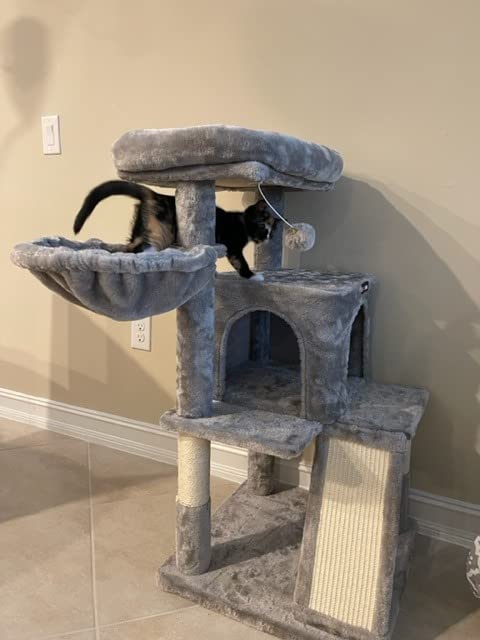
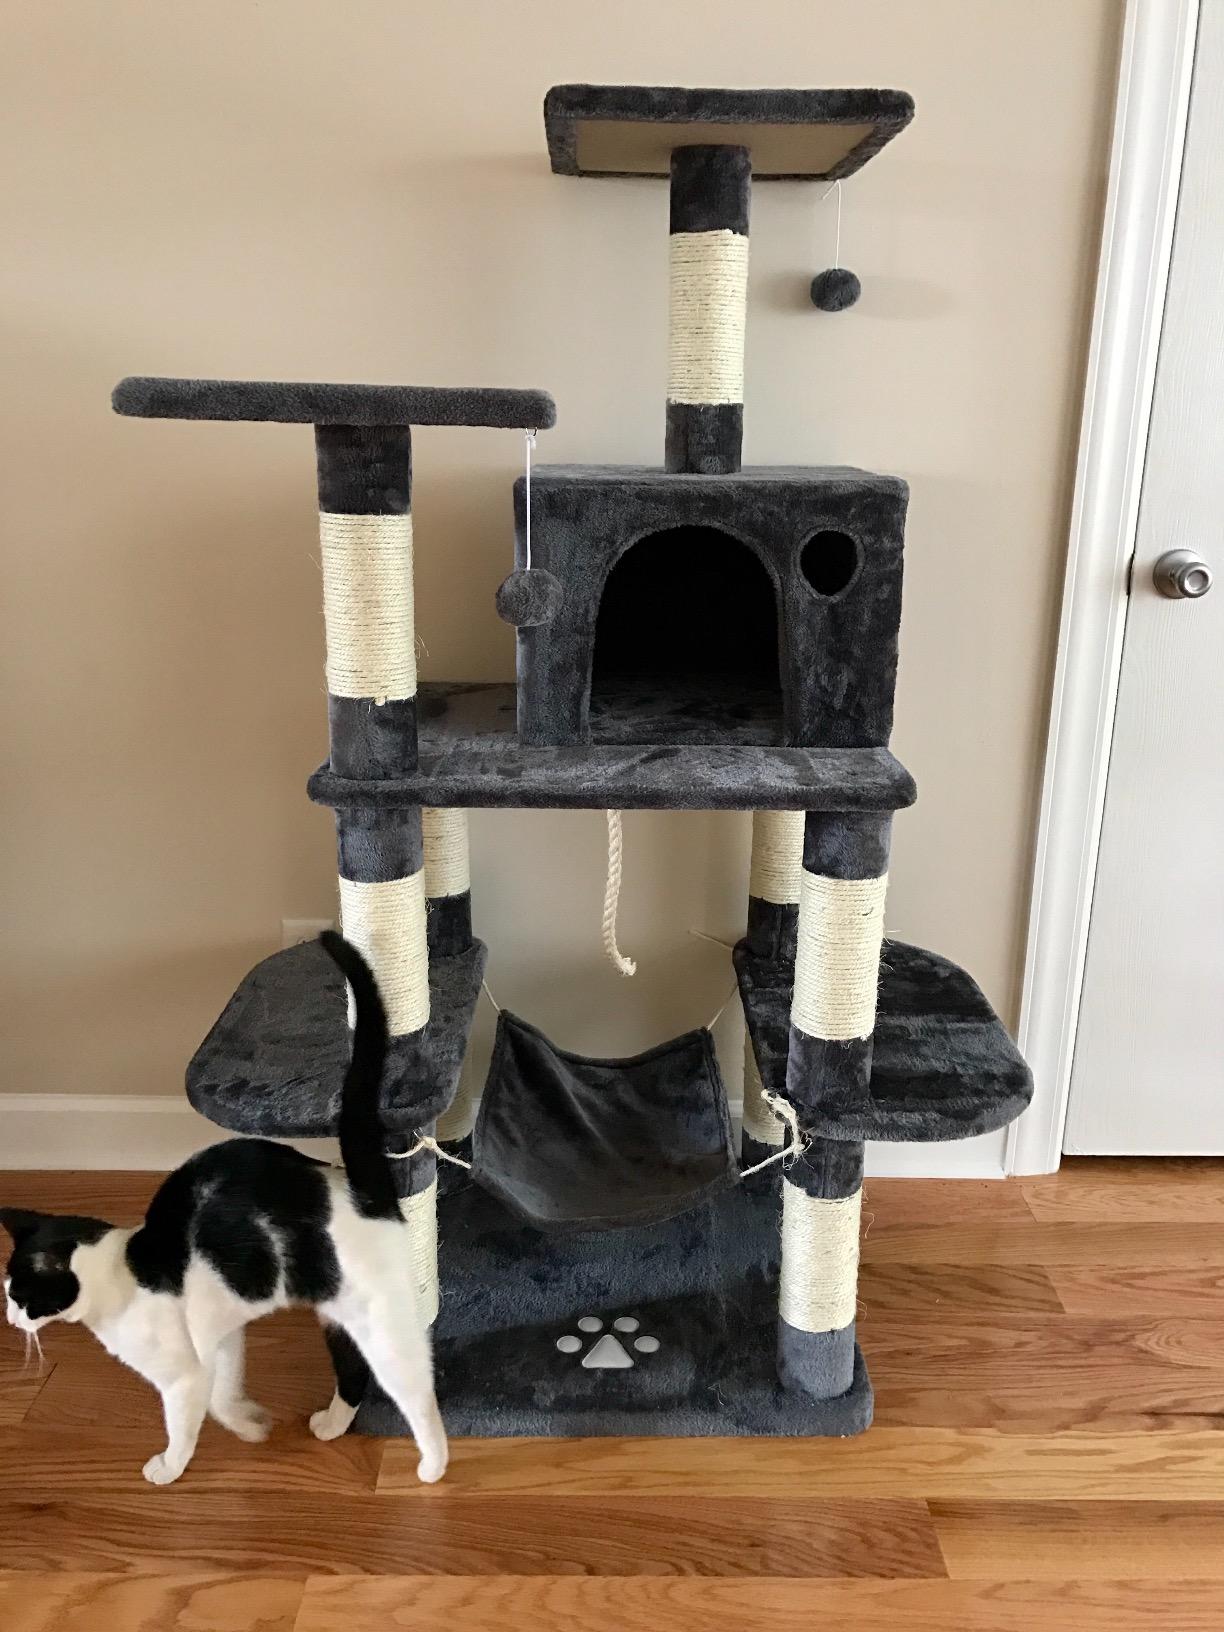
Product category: items_cat tree
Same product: no